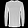
Label: Pullover